Lord Alfred Douglas

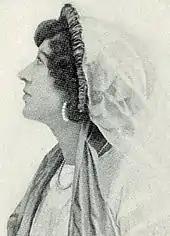
Lady Alfred Douglas

After Wilde's death, Douglas made a close friendship with Olive Custance, a bisexual heiress and poet. They married on 4 March 1902. Olive Custance was in a relationship with the writer Natalie Barney when she and Douglas first met. Barney and Douglas eventually became close friends and Barney was named godmother to their son, Raymond Wilfred Sholto Douglas, born on 17 November 1902.